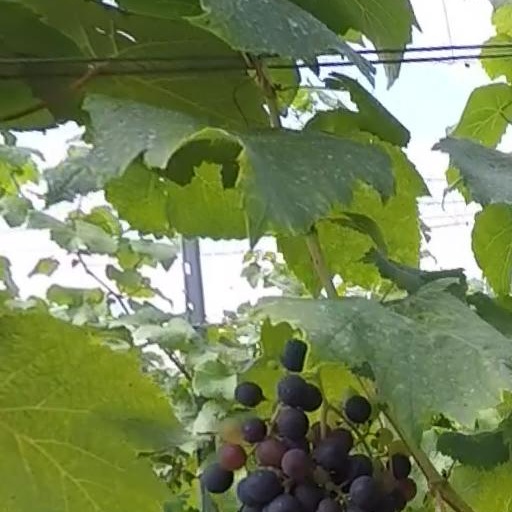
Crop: grape